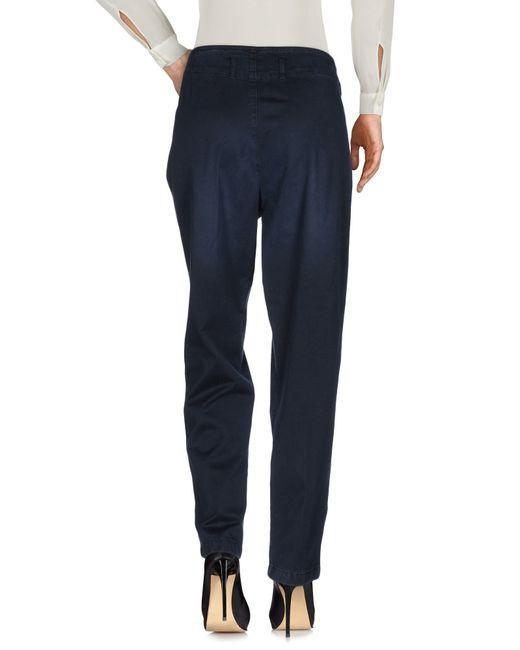
Schöne blaue Farbhose für Frauen